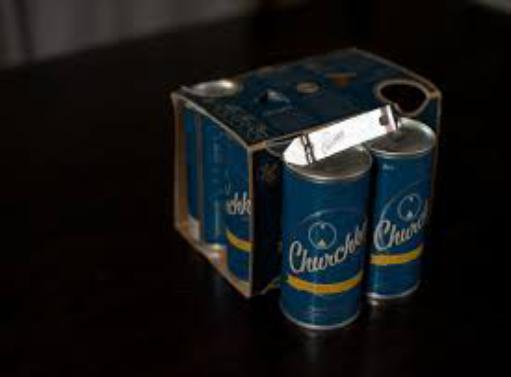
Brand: Churchkey Can
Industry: Clothes